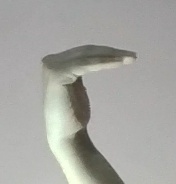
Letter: haa